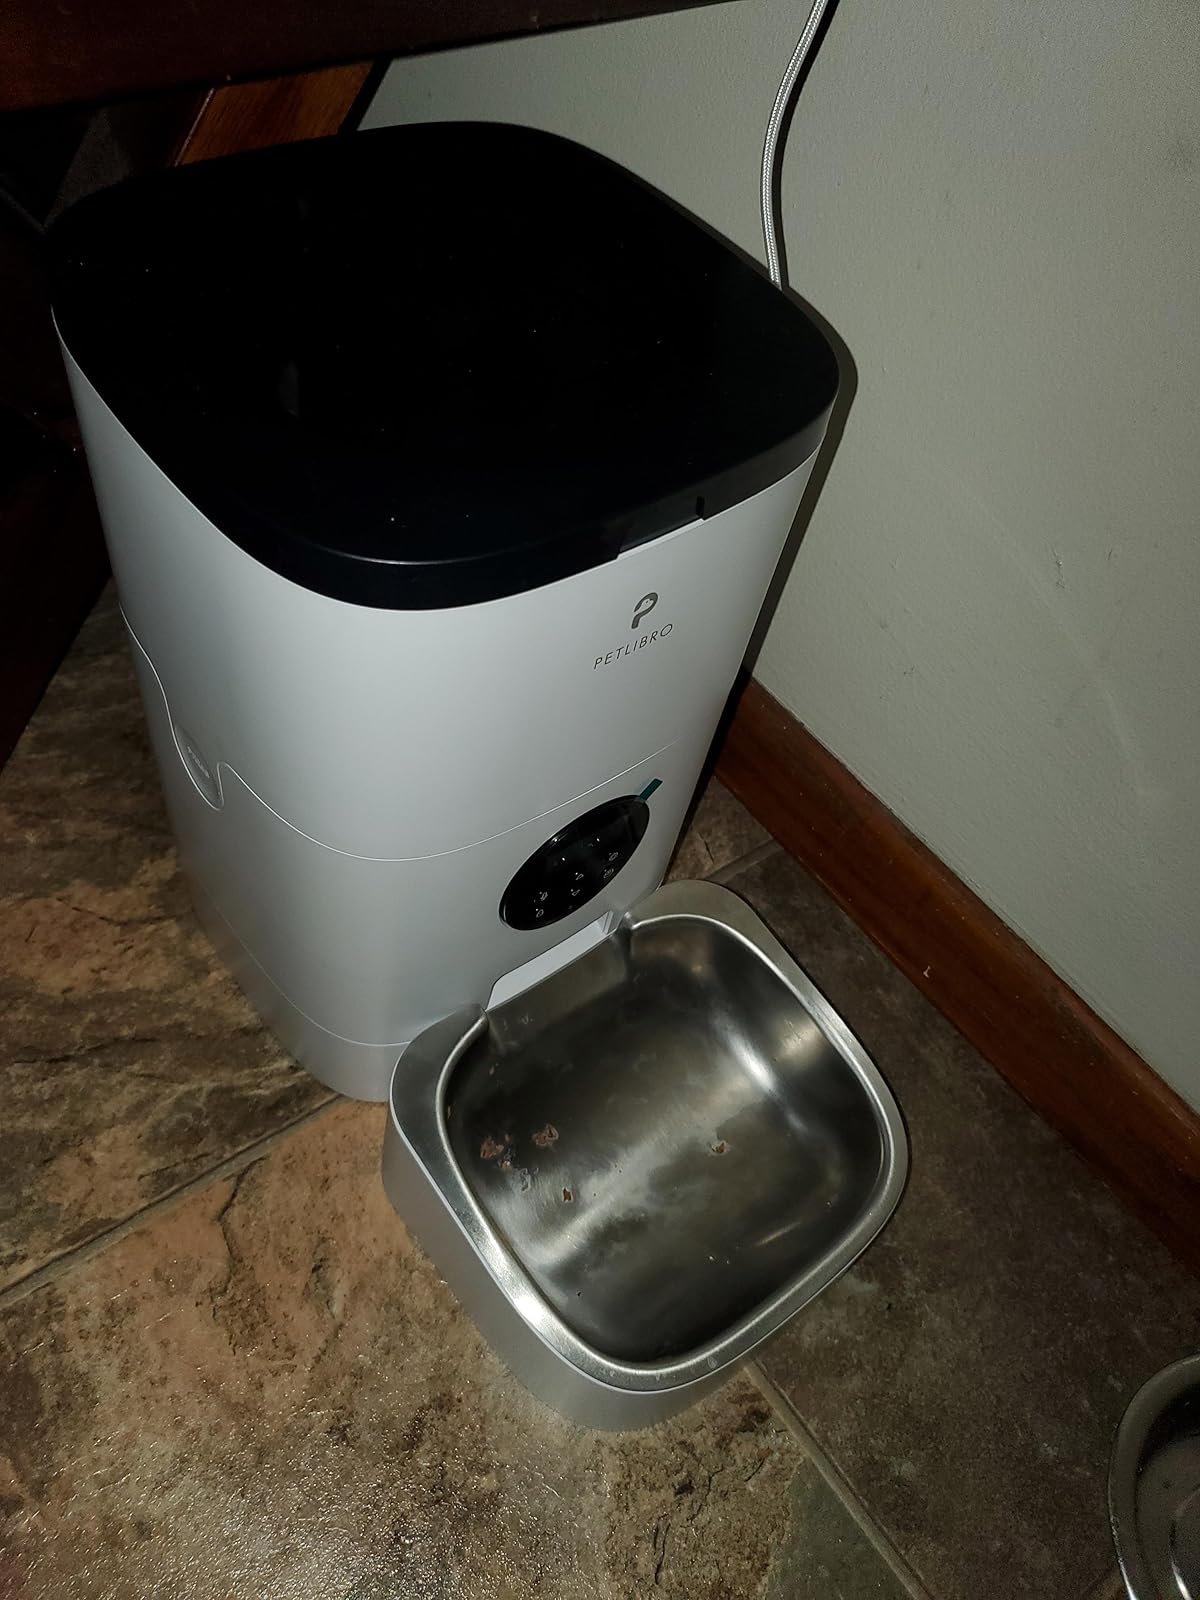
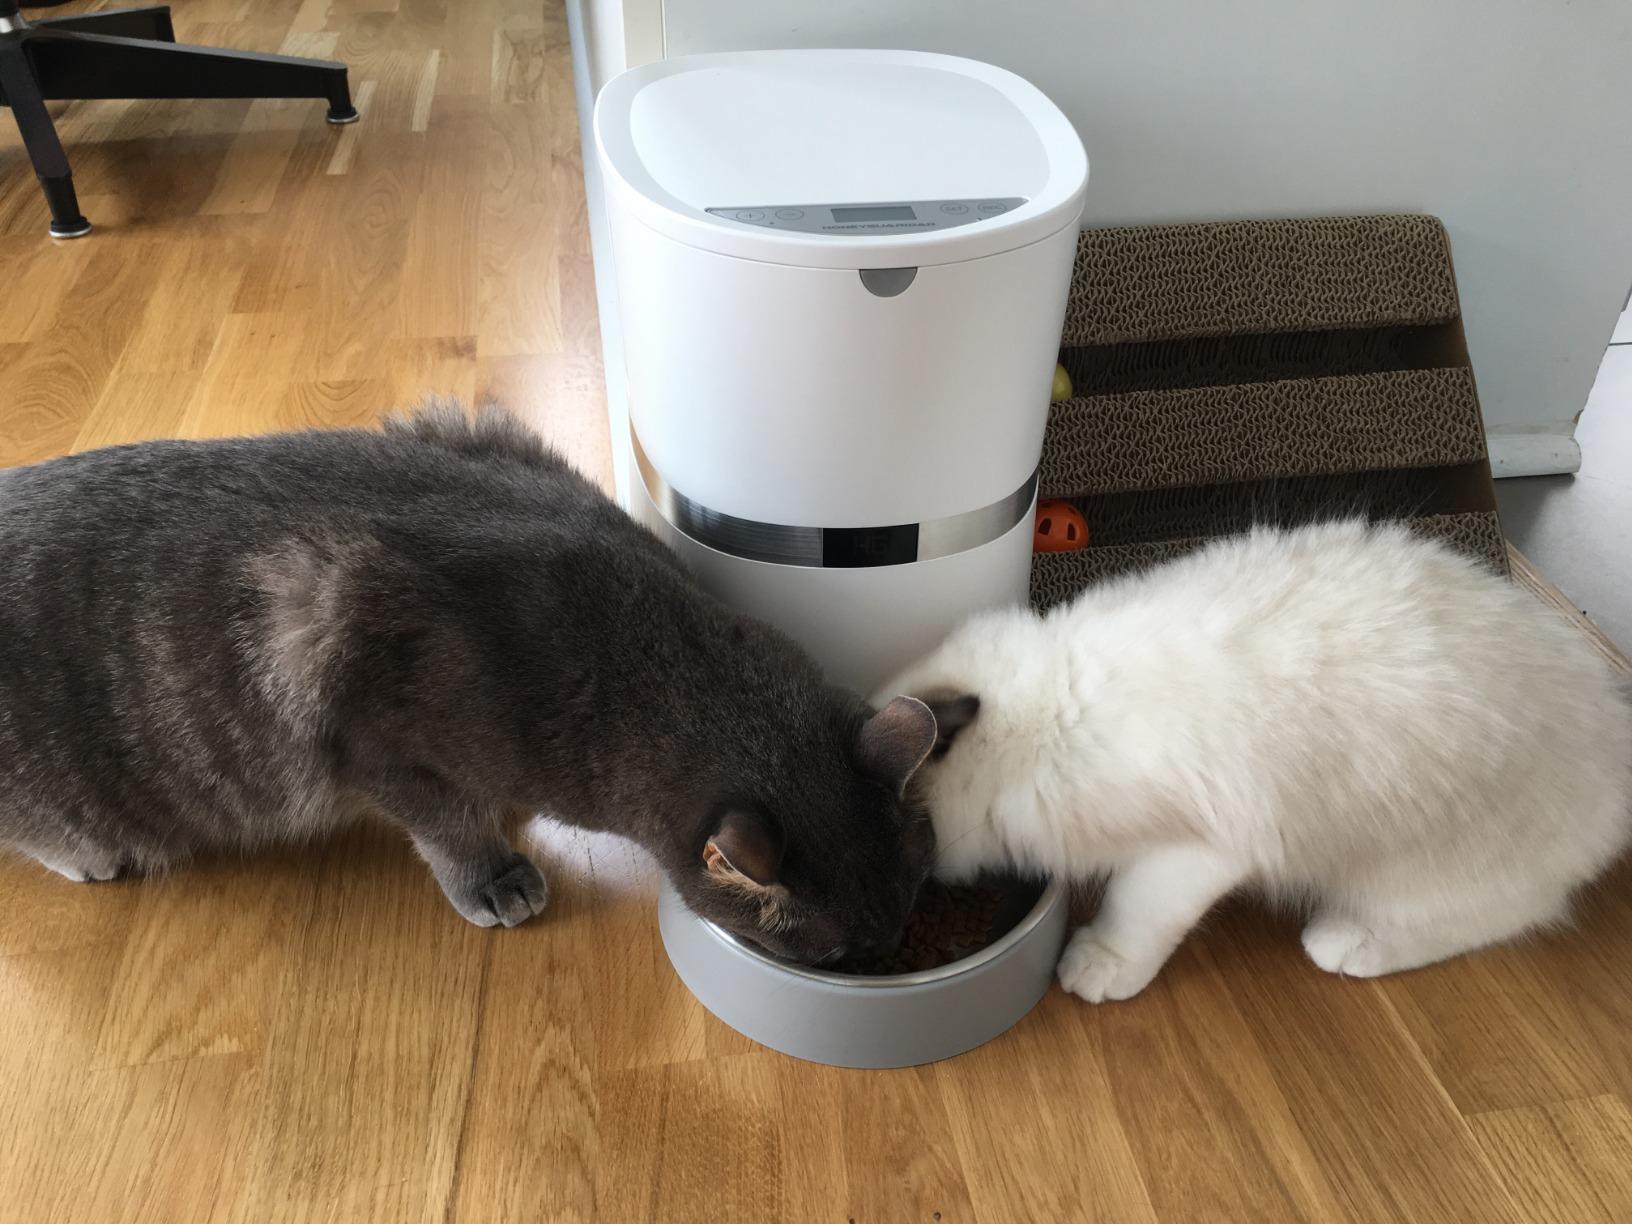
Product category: items_feeder
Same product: no